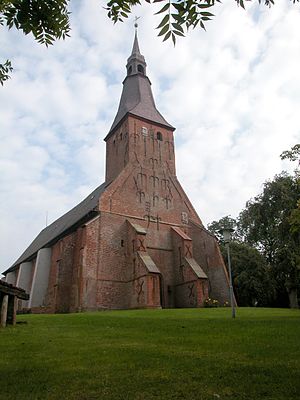
Tetenbøl
Sankt Anna-Kirken
Tetenbøl eller Tetenbüll er en landsby og kommune i det nordlige Tyskland under Kreis Nordfriesland i delstaten Slesvig-Holsten. Byen er beliggende 8 kilometer nordvest for Tønning og 12 kilomter nordøst for Sankt Peter-Ording på halvøen Ejdersted.